Pearls and Pigs

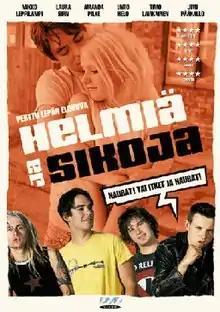
DVD cover

Helmiä ja sikoja is a 2003 Finnish comedy film directed and written by Perttu Leppä, and starring Mikko Leppilampi and Laura Birn.